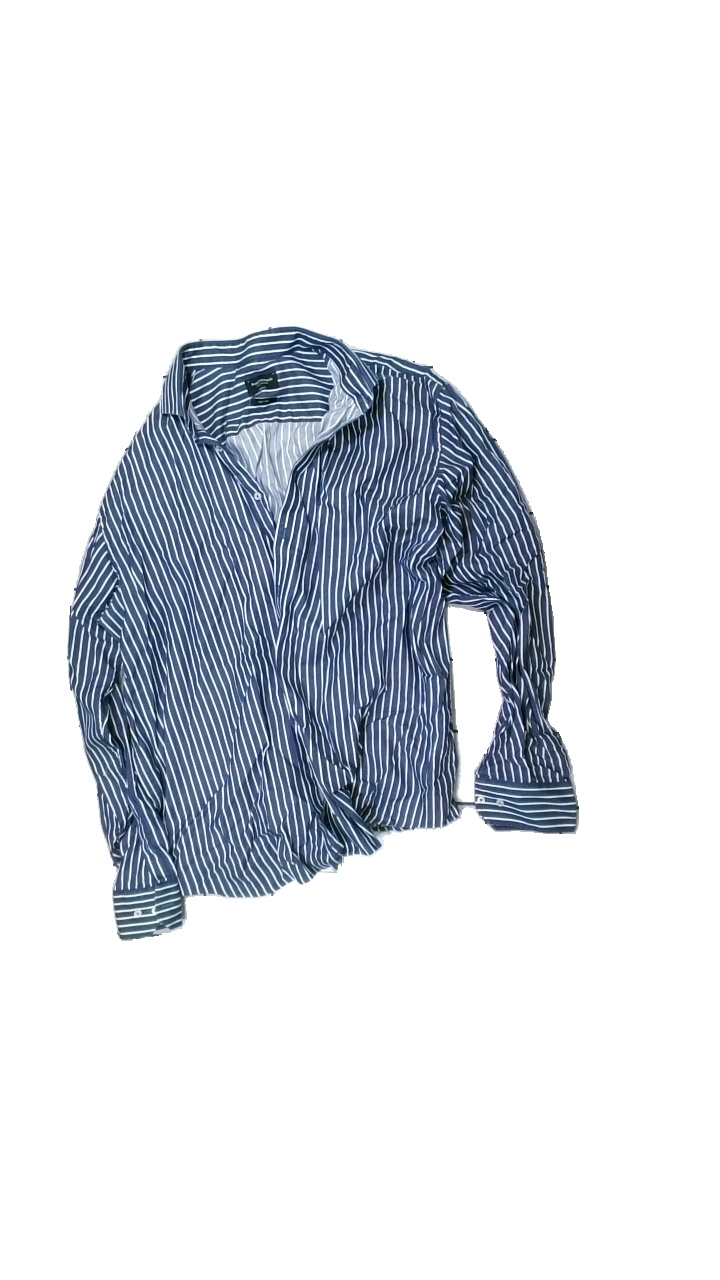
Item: Shirt (Men)
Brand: Brunn & Stengade
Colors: Blue, White
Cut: Regular
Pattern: Striped
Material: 100% cotton
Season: All
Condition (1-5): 2
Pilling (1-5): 3
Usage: Export
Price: <50